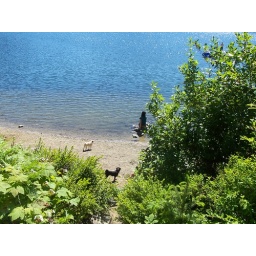
the dog beach at the lake in whistler - they even had a nudist section -